C. Everett Koop

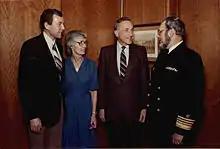
Koop with his wife, Betty, Senator Orrin Hatch of Utah, and Secretary of Health and Human Services Richard Schweiker.

As expected, Koop was nominated to be Surgeon General of the United States by Reagan later in 1981. Many liberal politicians and women's groups opposed the nomination because of Koop's very conservative views and strong anti-abortion beliefs. His nomination was confirmed by the United States Senate on November 16, 1981, by a vote of 60–24. He was sworn into office on January 21 the following year.